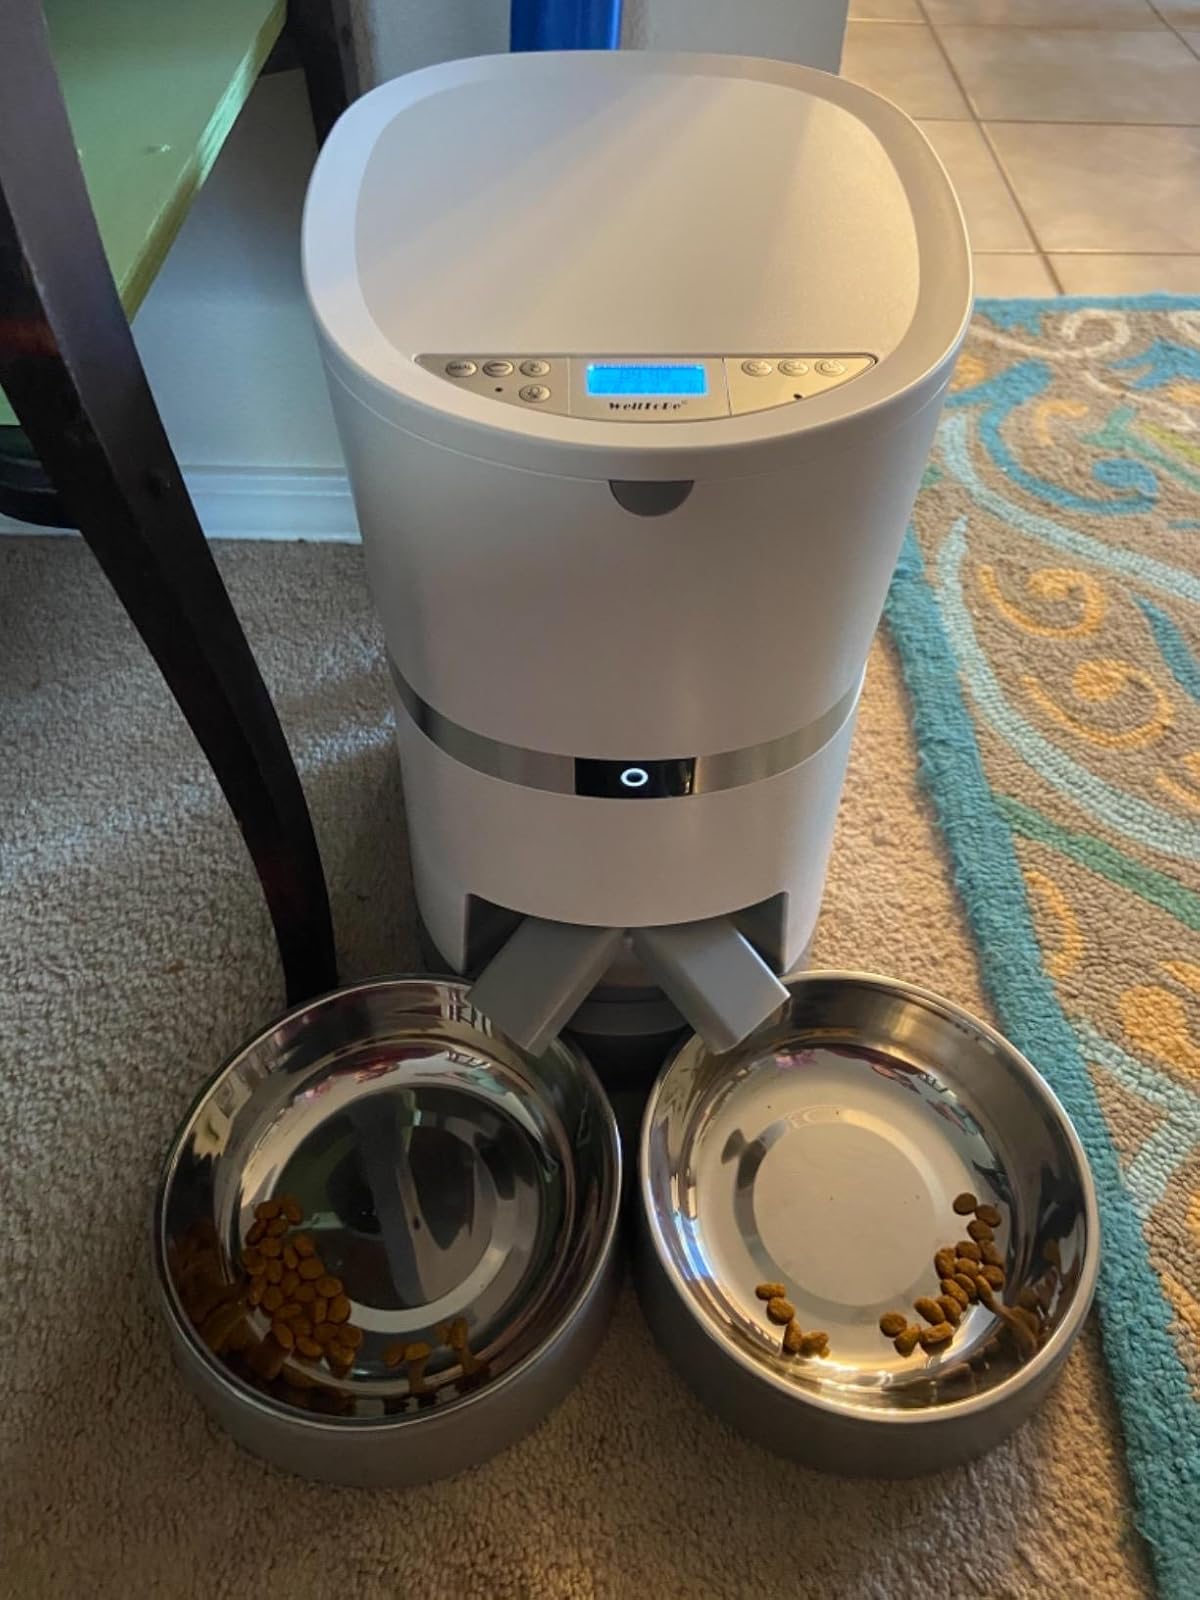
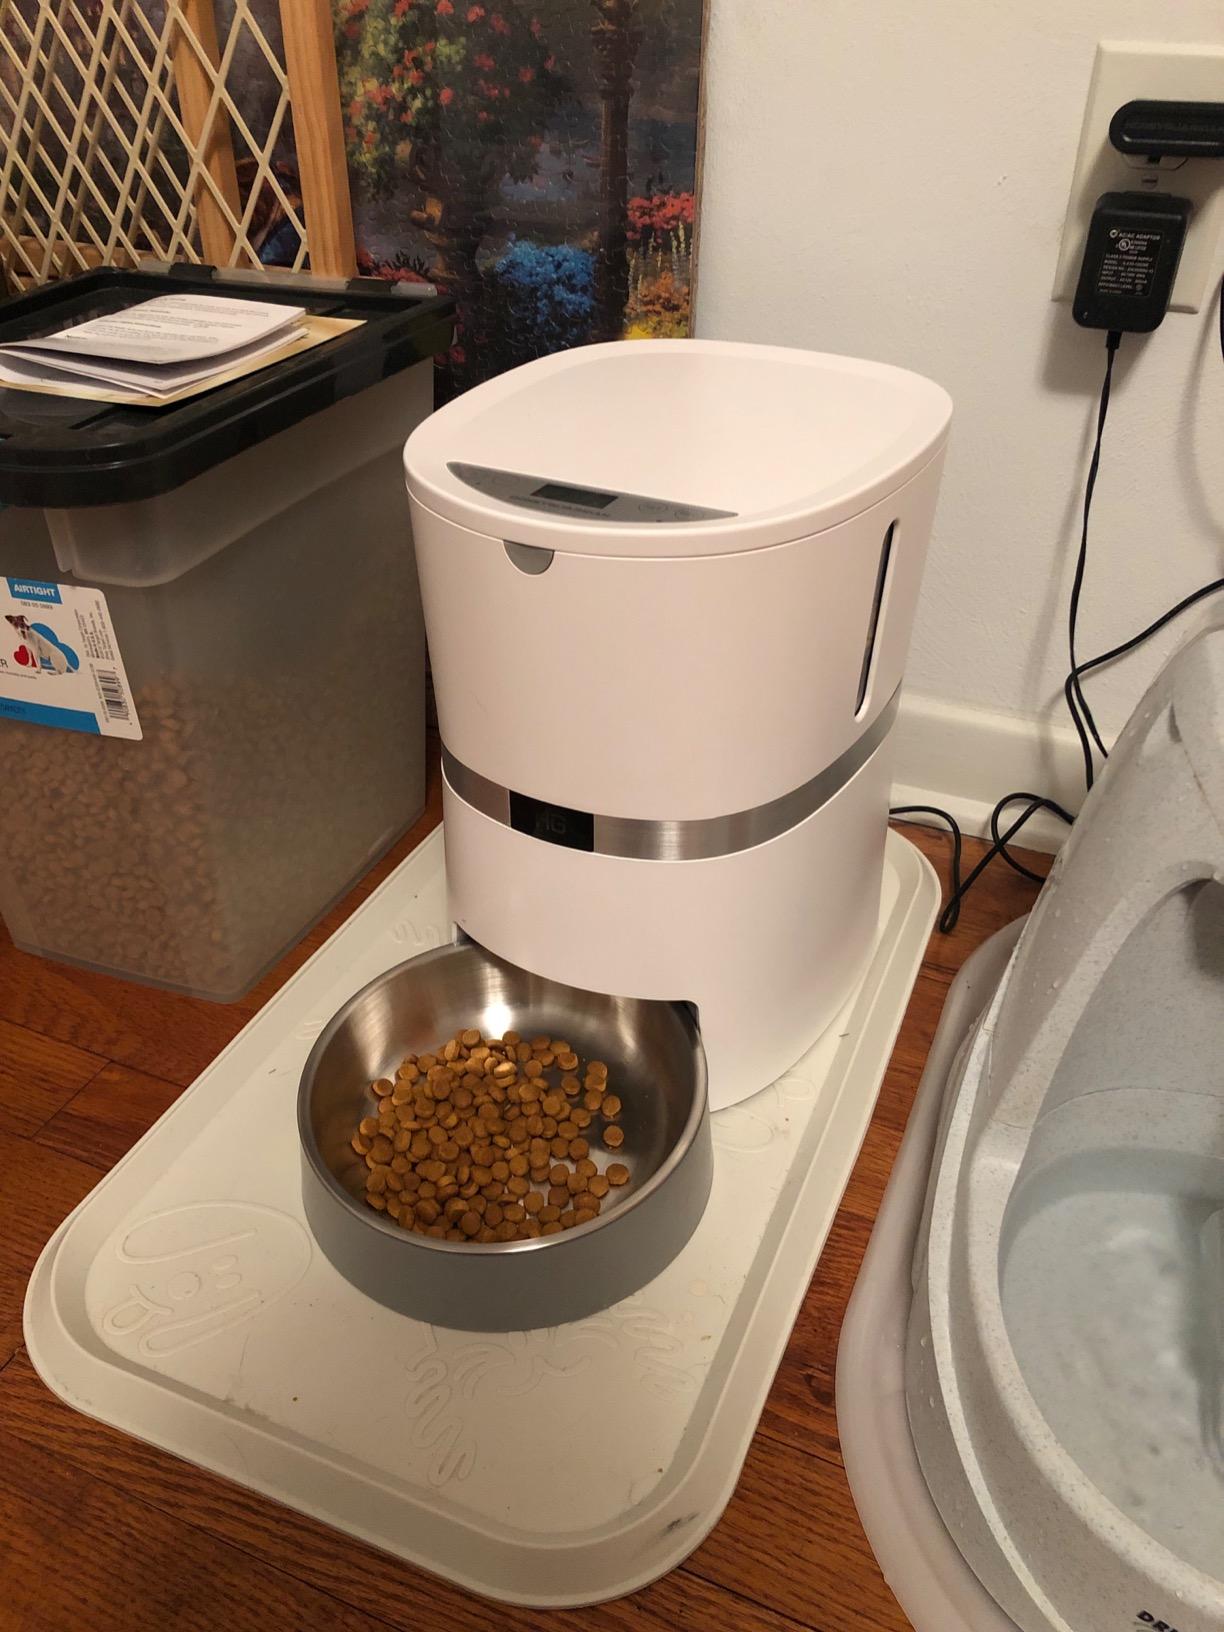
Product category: items_feeder
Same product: no